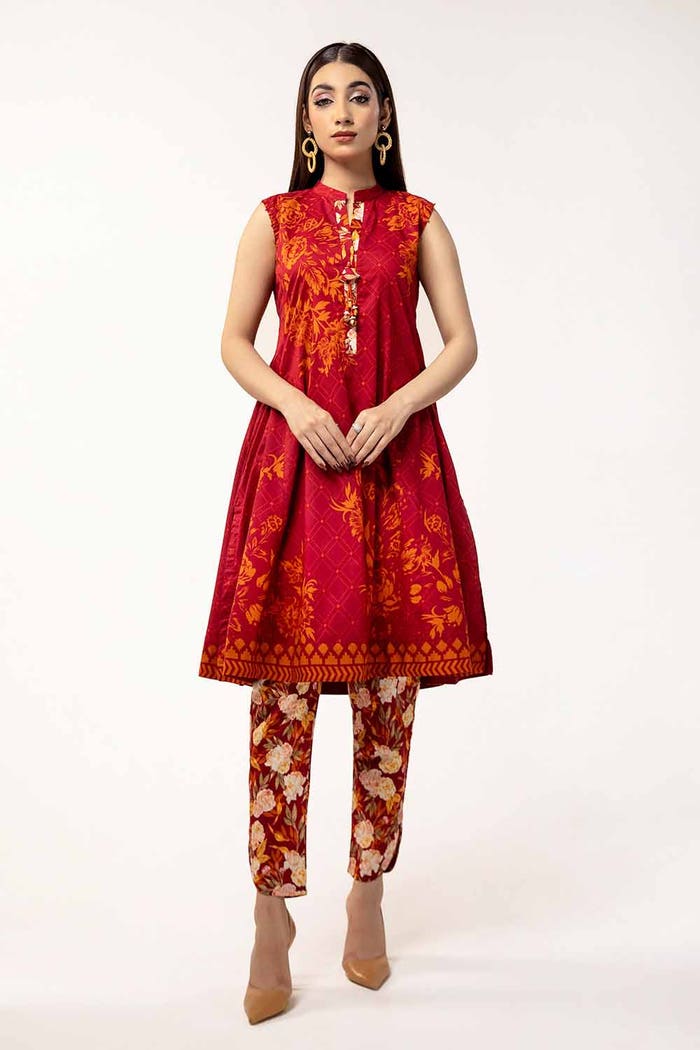
burgundy multi embroidered salwar kame